Patient 17

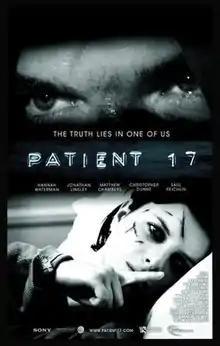
Film poster

The film is a supernatural thriller about two medical interns, Sam and Gaby, who investigate a patient brought to hospital. When they search into her past, they discover disturbing events that put their lives in danger. At first rivals, they finally team up to uncover the secret of Patient 17.